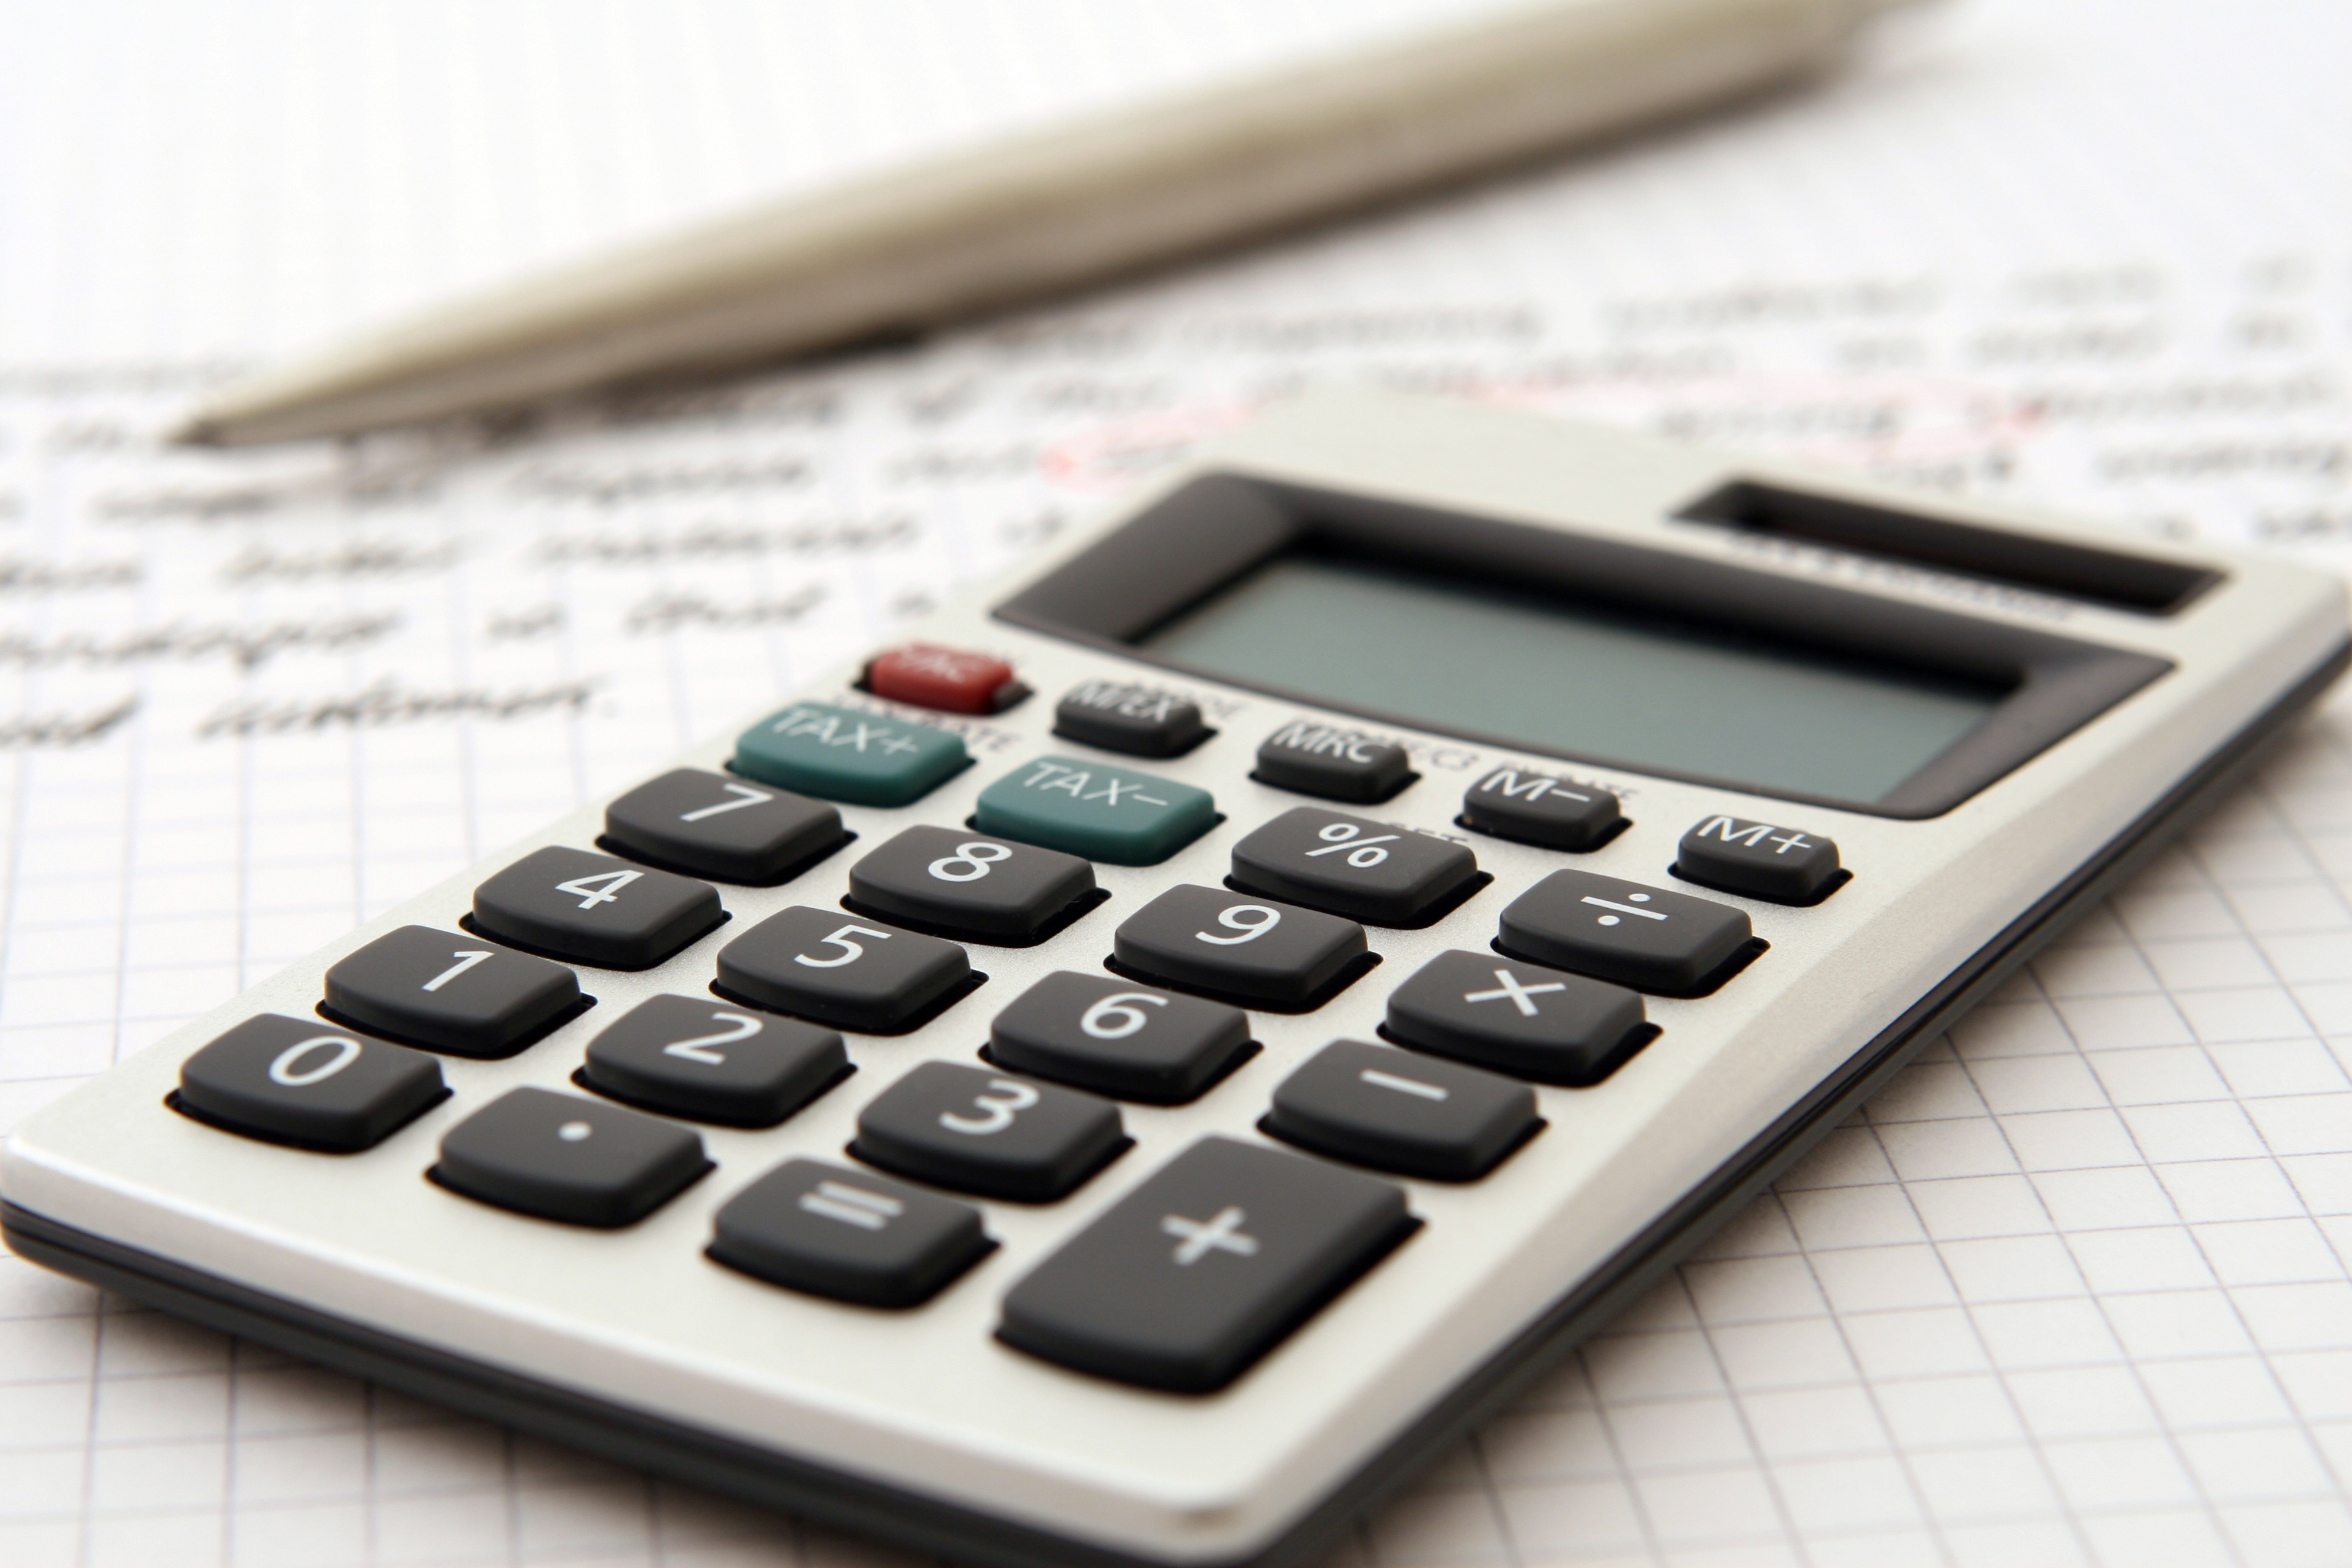
work, pen, macro, office, professional, business, closeup, cash, font, science, contract, study, university, economics, mathematics, banking, commerce, tax, college, businessman, calculator, income, financial, savings, accountant, deal, engineer, homework, paperwork, finance, investment, accounting, assets, deadline, bills, calculation, advisor, transaction, arithmetic, adviser, revise, funding, estimate, numeric keypad, office equipment, exams, dealing, deals, secretarial